Sankt Annæ Plads 7

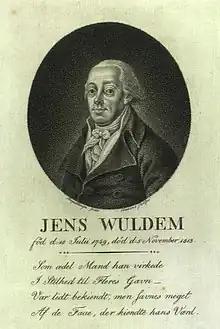
Jens Wildem

In October 1799, Pahlen sold the property to Jens Wulden. In 1797, Wuldem had returned to Copenhagen after spending most of his life in the Danish colonies. Born in Copenhagen on 18 July 1749, he had come to the Danish Gold Coast at the age of 12. He later continued to the Danish West Indies on board a slave ship. Aged 17, he was appointed as supercargo of a ship to China. He later completed two more journeys to China. He was later sent to Patna by the Danish Asiatic Company. In 1781, he was appointed as 1st Assistant at the Danish factory at Frederiksnagore. In 177475, he visited Copenhagen. During his stay in Copenhagen he was married to Anna Giessing with whom he in 1786 returned to Frederiksnagore. His wife died in 1793. In 1792, he succeeded Scavenius as 1st Factor in Frederiksnagore. In 1797, he moved back to Copenhagen. In 1811, he married his housekeeper (née Calussen). He died on 5 November 1813.